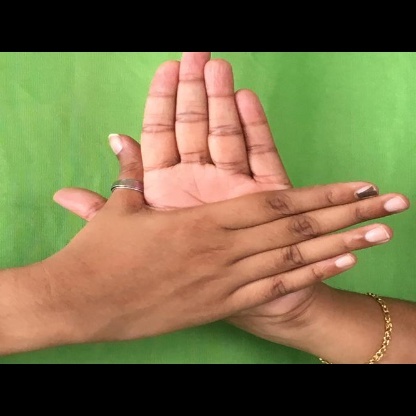
Mudra: Chakra